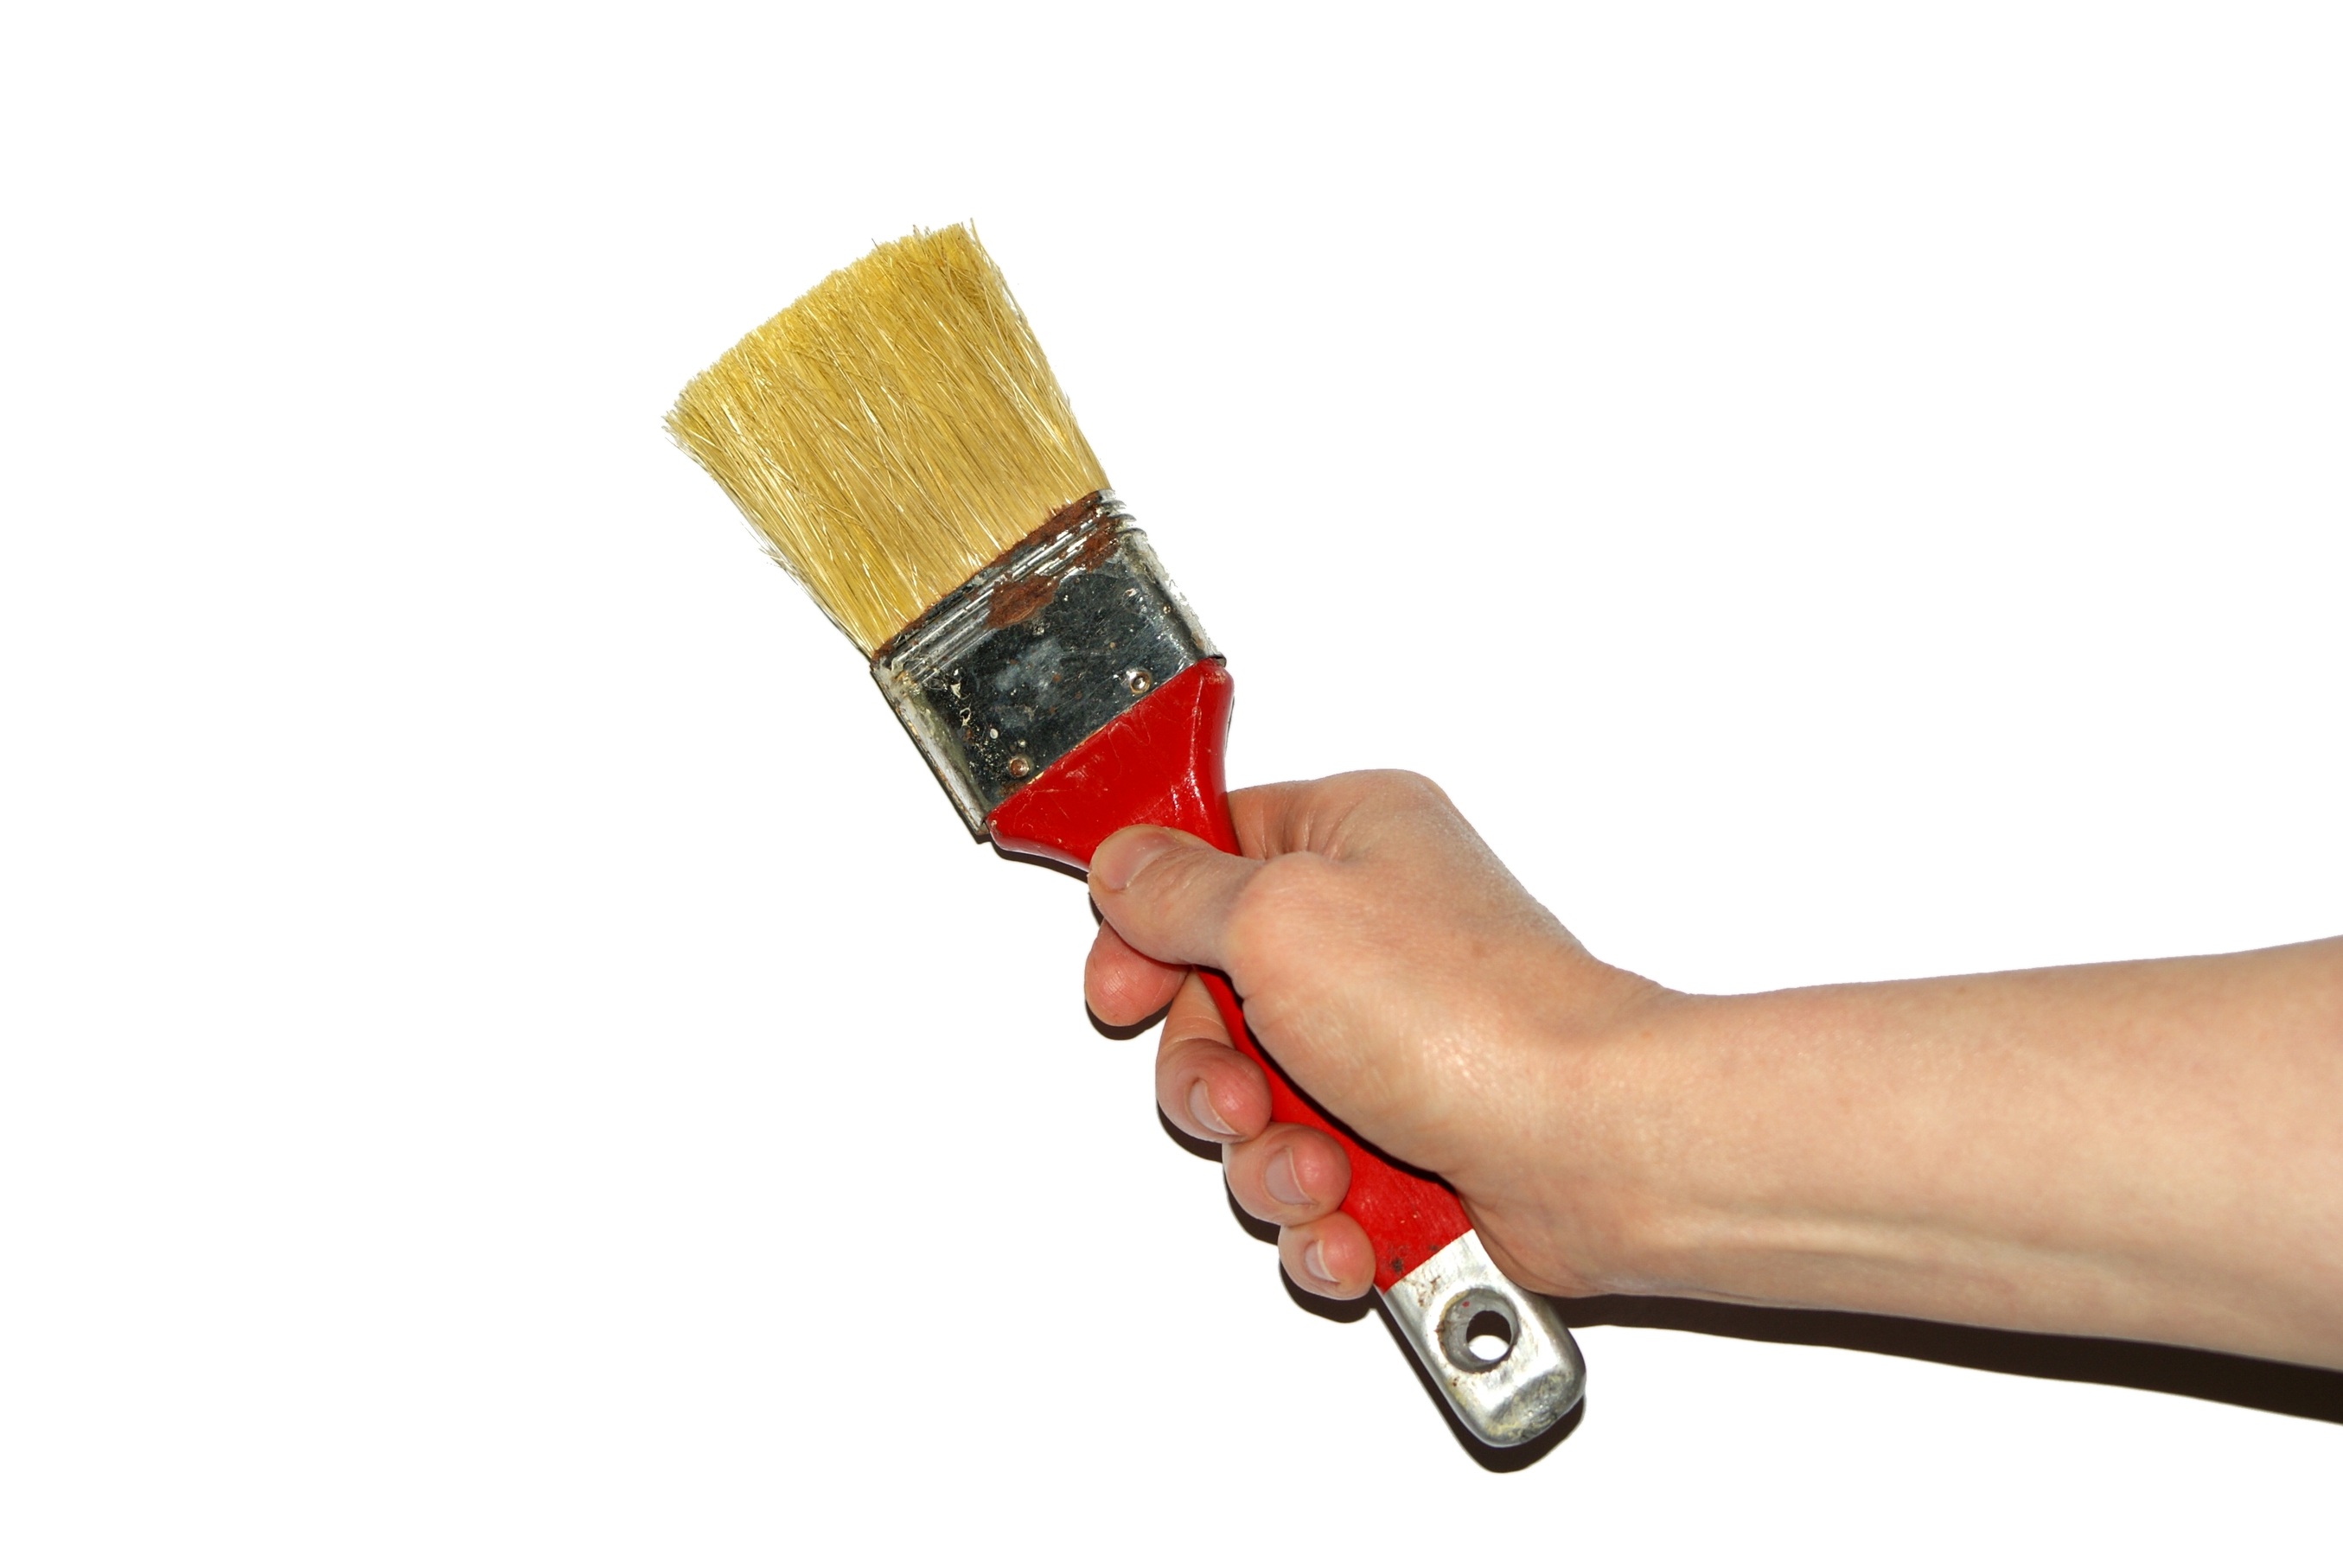
work, hand, woman, brush, finger, paint, arm, painter, the hand